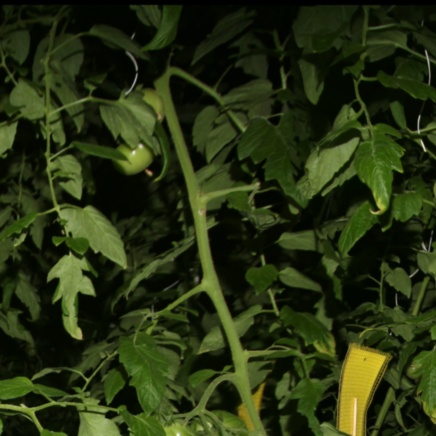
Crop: tomato